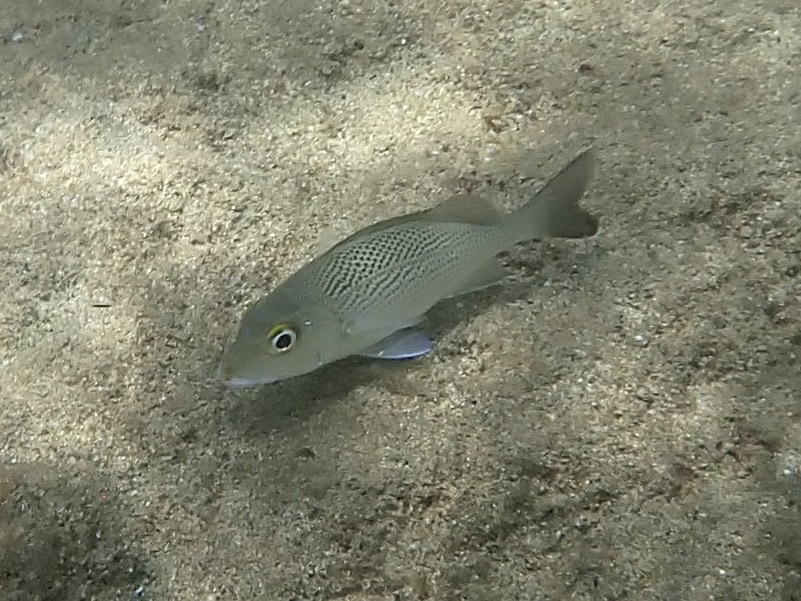
fish (species not among the labelled classes)